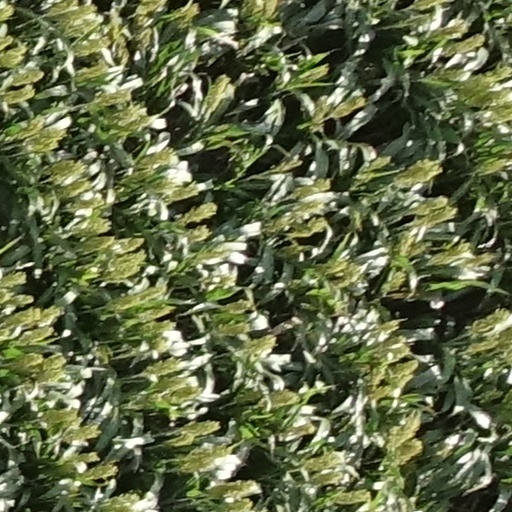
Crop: sorghum